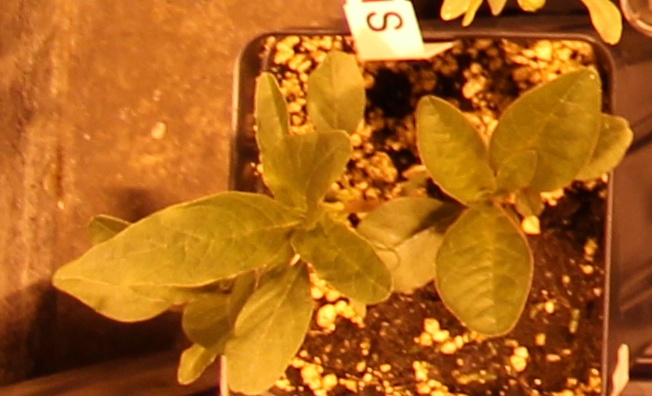
Label: Waterhemp